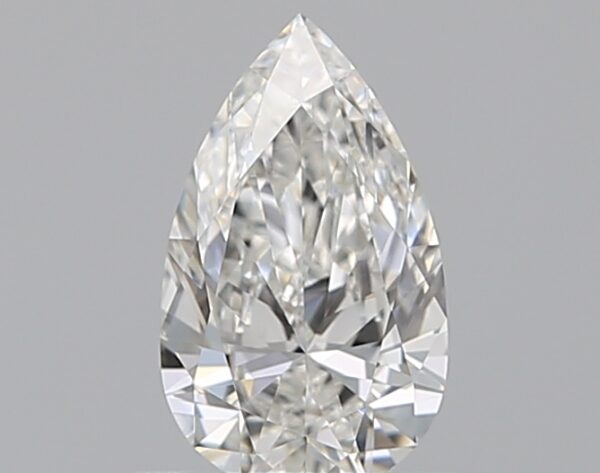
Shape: pear
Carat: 0.59
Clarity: VS1
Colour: G
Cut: EX
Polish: VG
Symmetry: VG
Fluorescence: N
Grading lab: GIA
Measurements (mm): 7.72 x 4.6 x 2.68